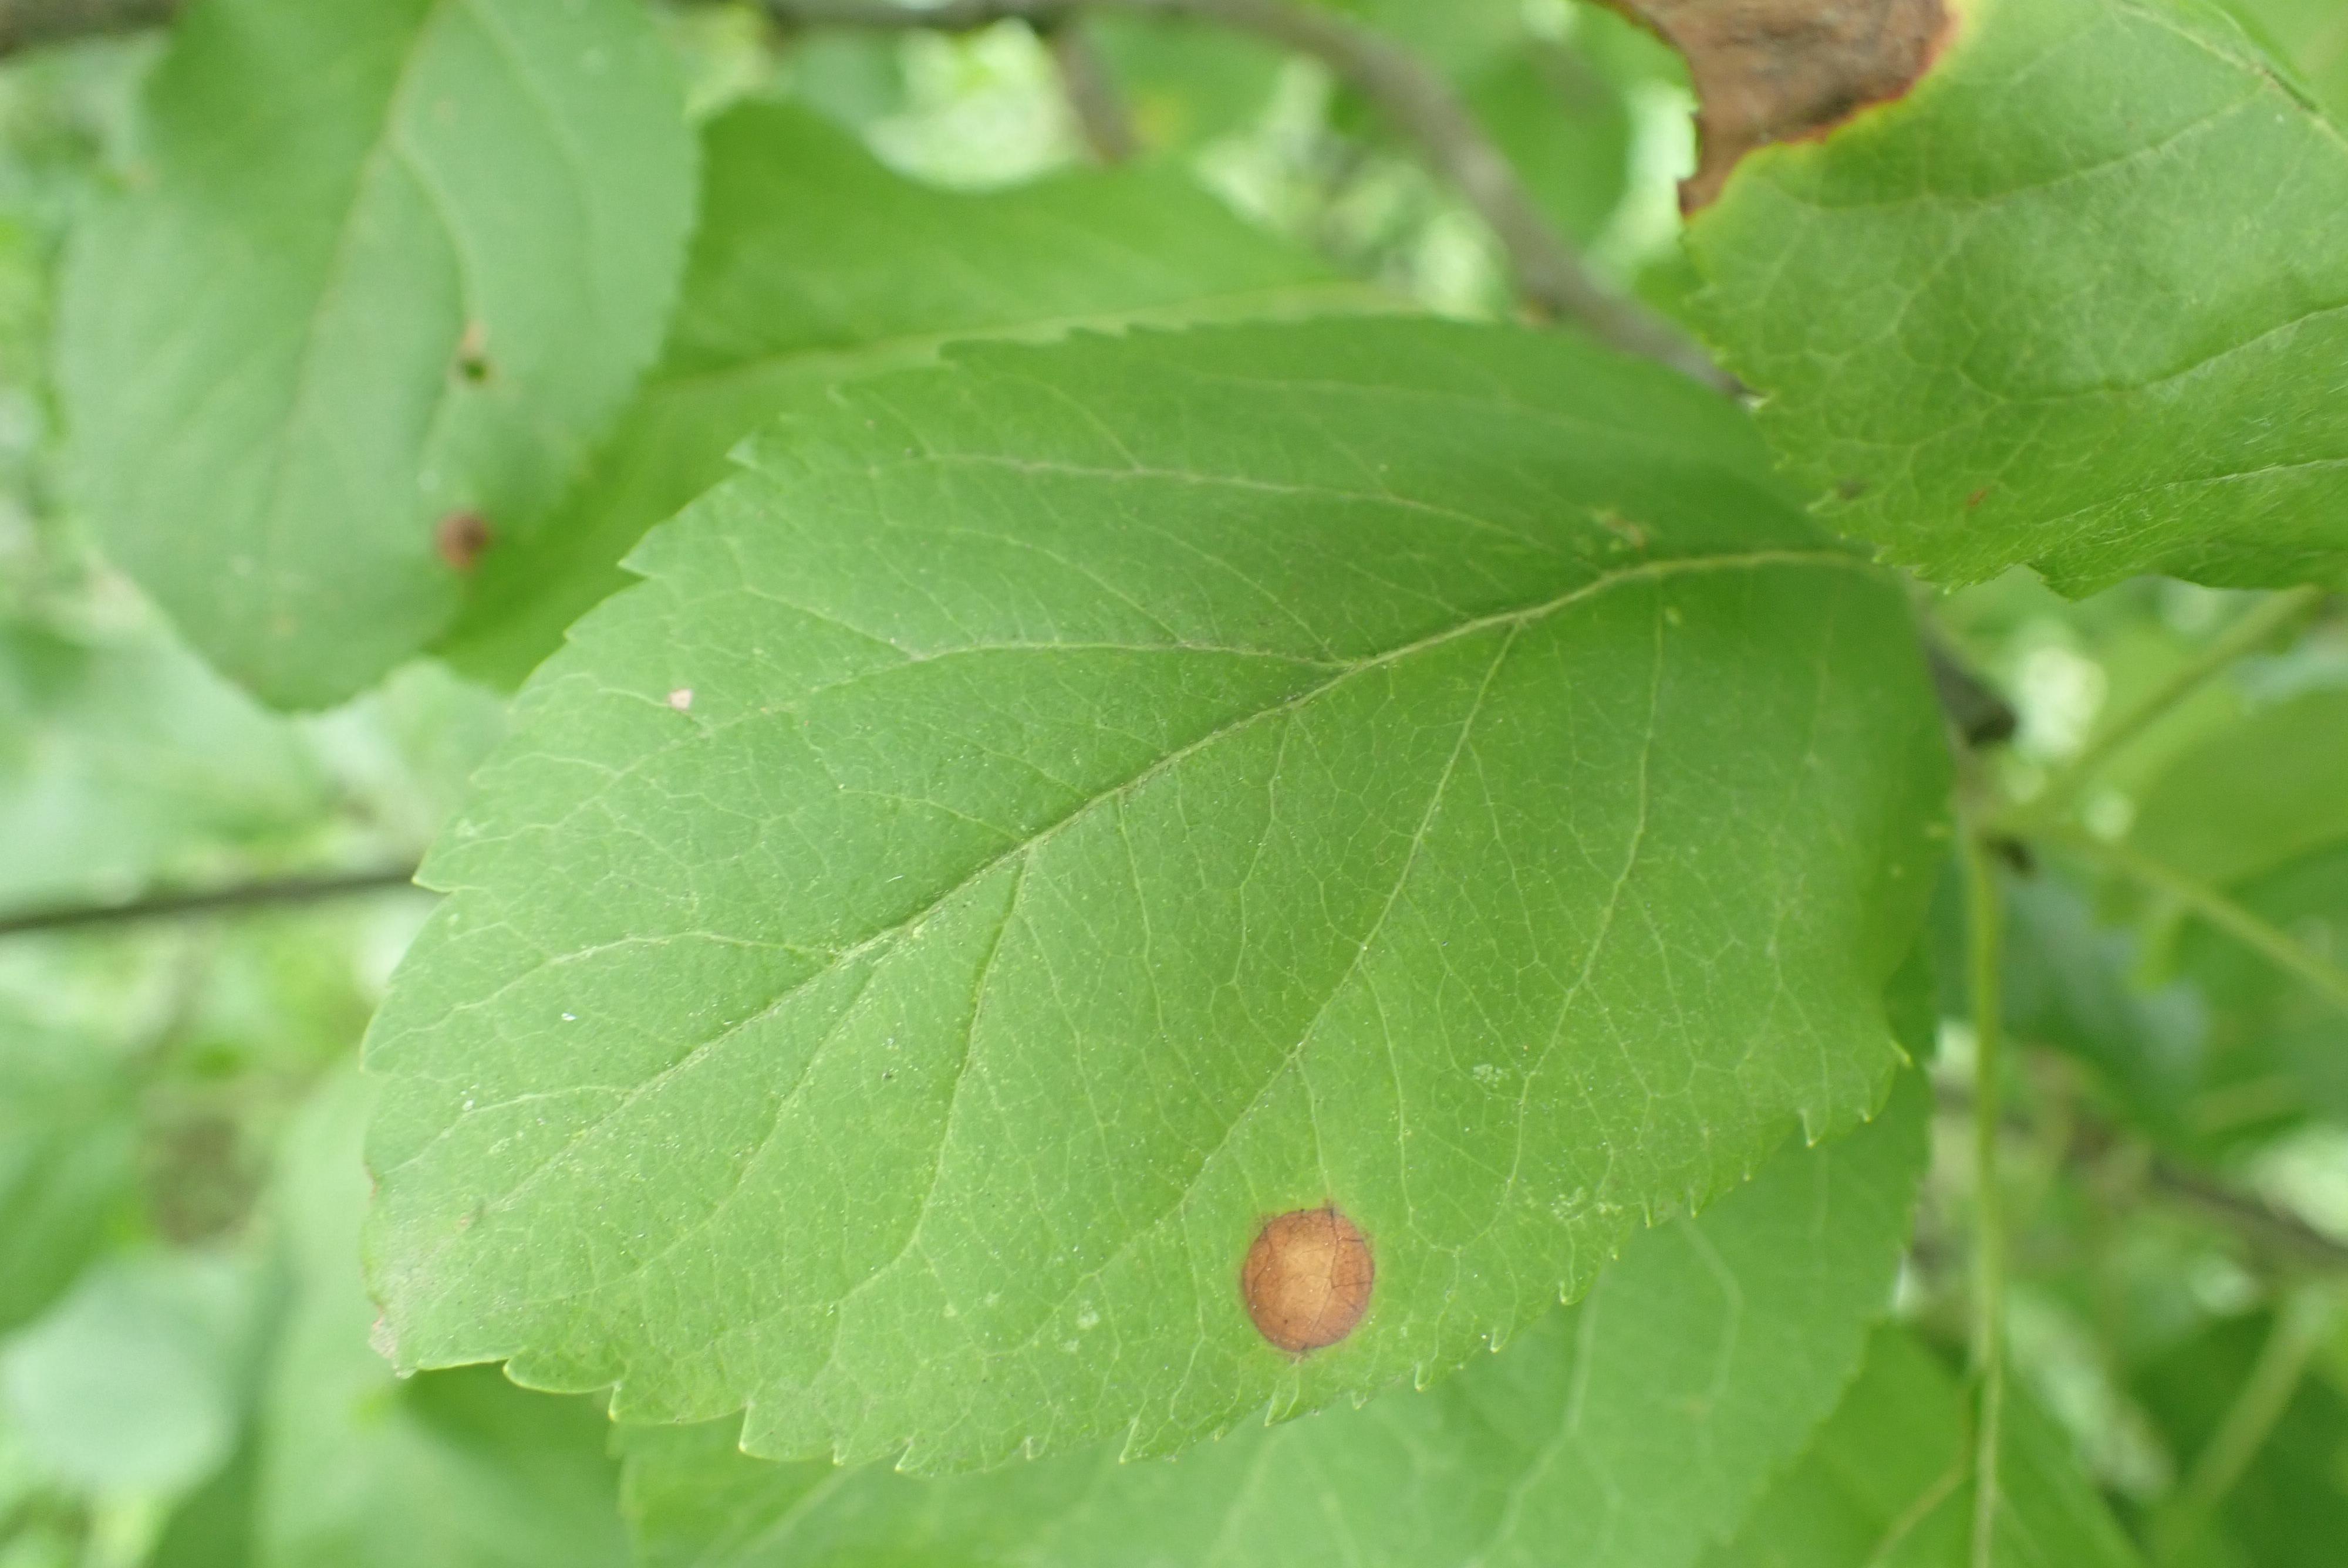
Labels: frog_eye_leaf_spot